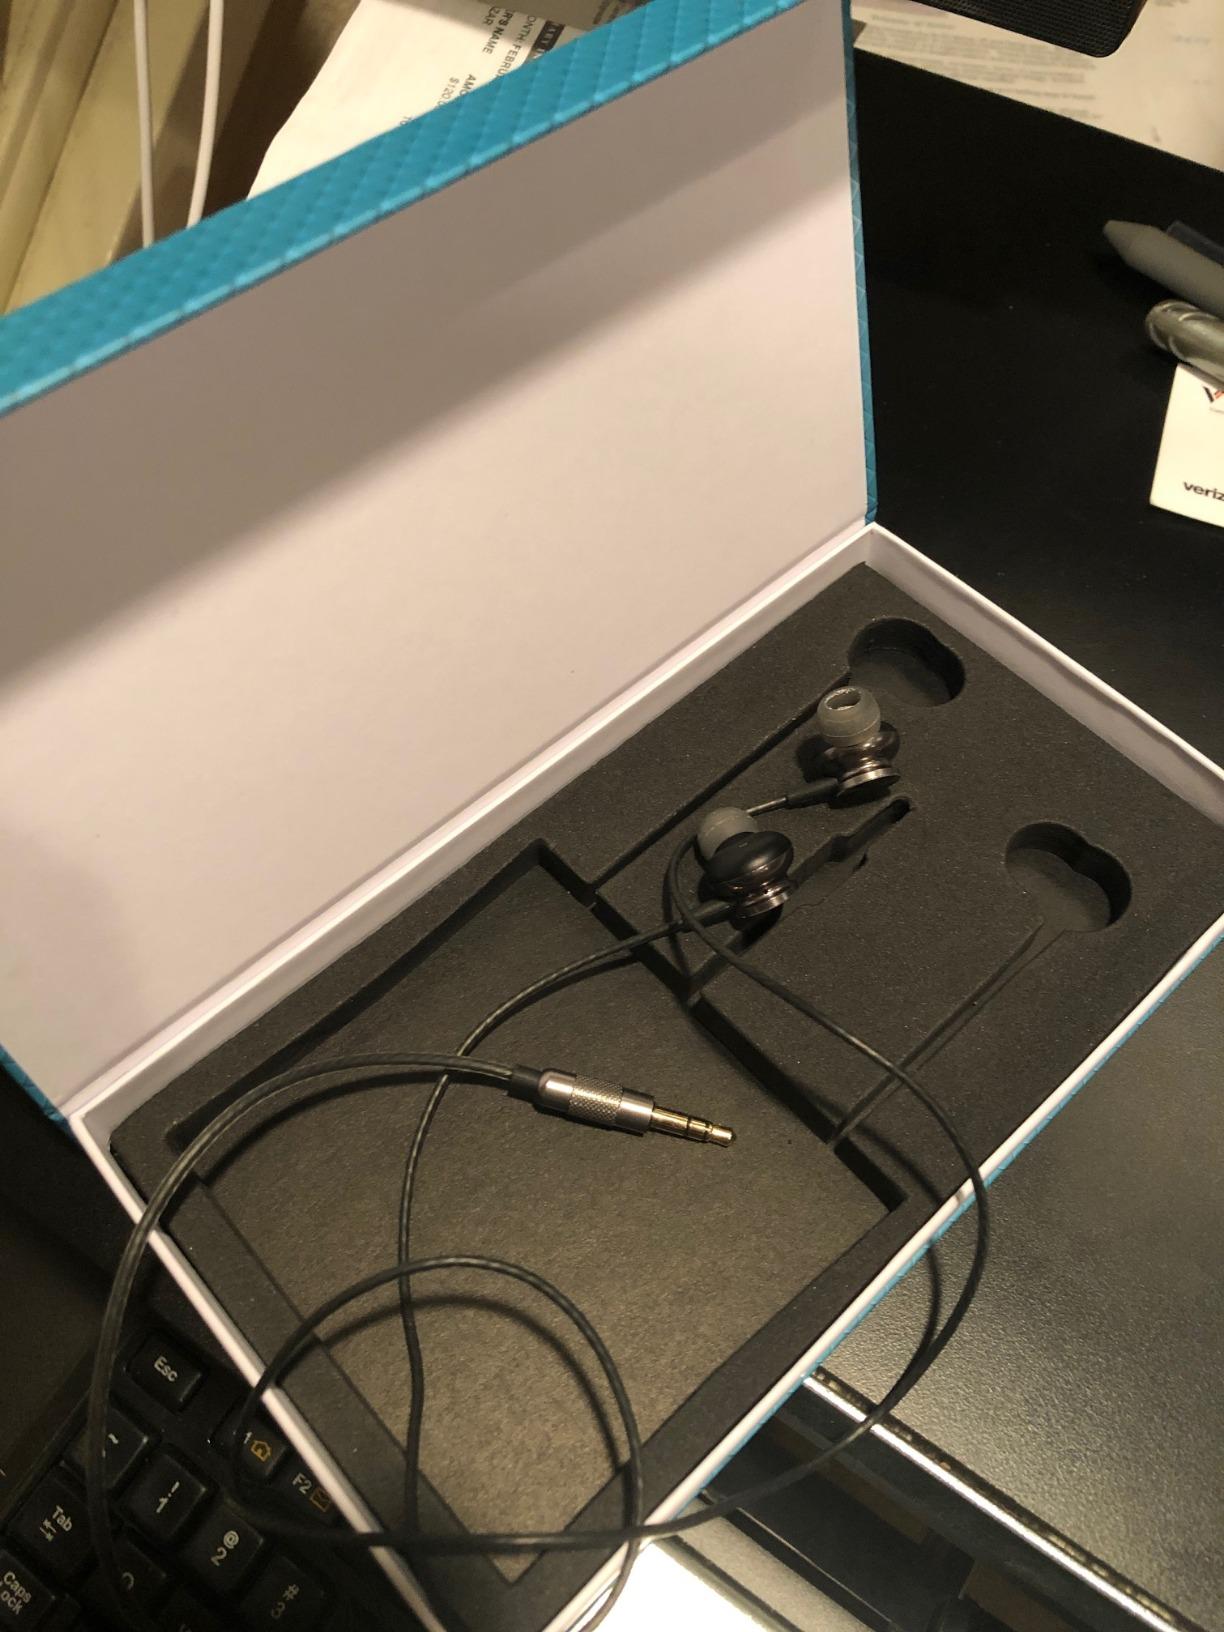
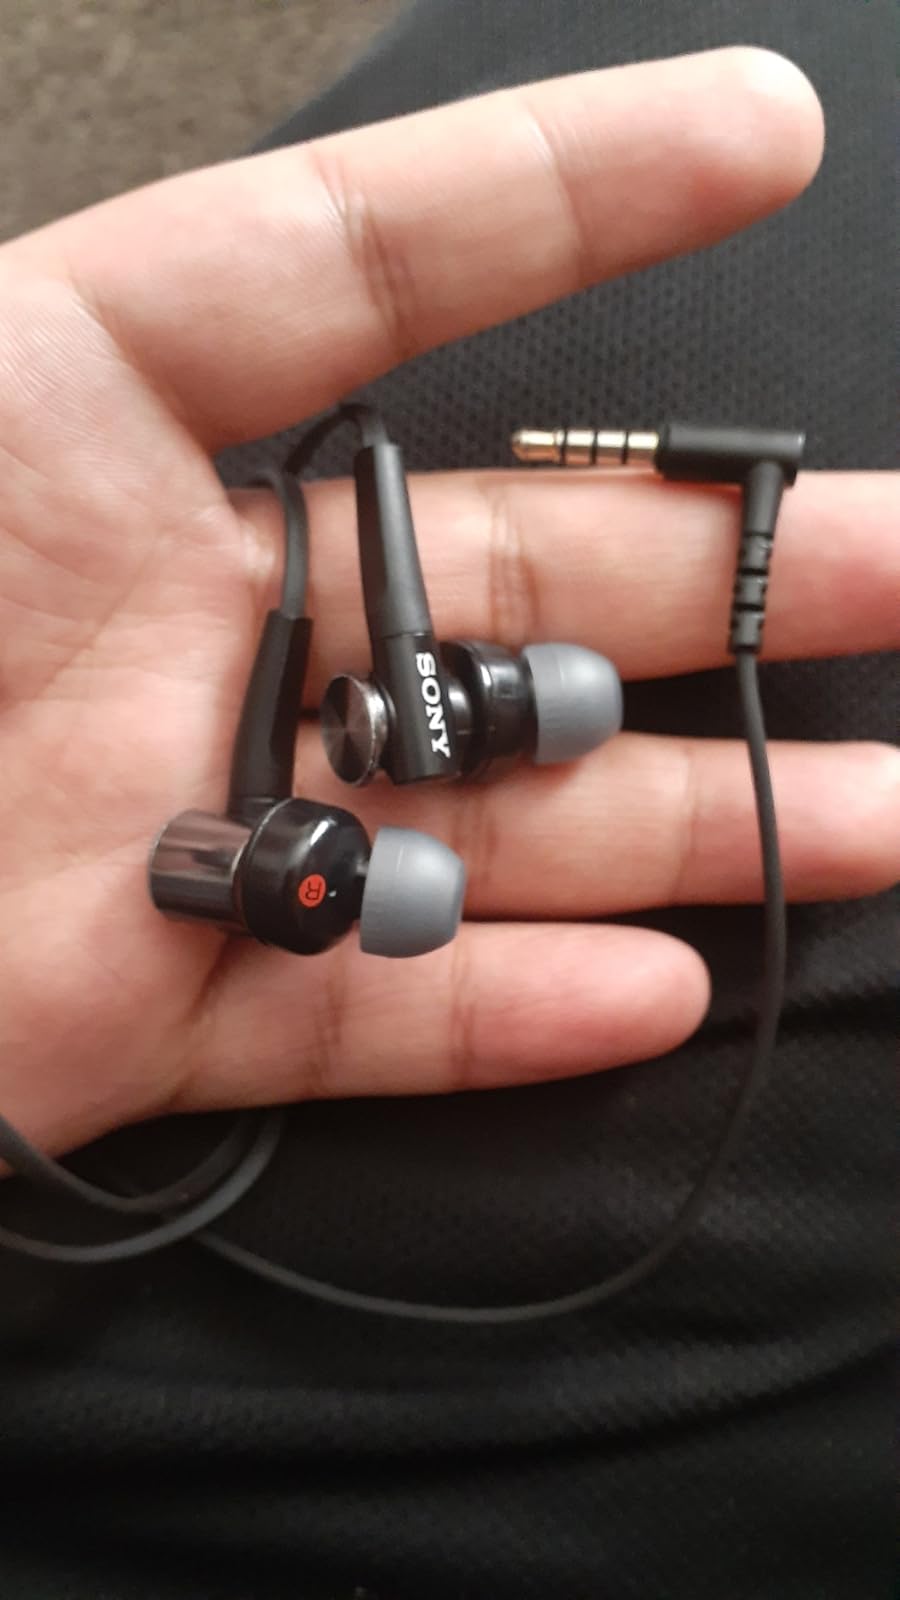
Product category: headphones
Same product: no